Jeff White (Australian footballer)

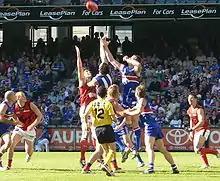
White (in red with arm raised) rucking for Melbourne against Peter Street and Luke Darcy of the Western Bulldogs

Melbourne traded their two highest selections in the 1997 draft (picks 2 and 18) to Fremantle in return for White. He was a key signing in Melbourne's attempt to rebuild its squad, and in his first season at Melbourne he shared the rucking duties with Jim Stynes, the latter mentoring White in their only season together. He played in all of Melbourne's 25 matches for the season as they reached the preliminary final, where they lost to . He received 11 votes in the Brownlow Medal for the season. After a promising start to his career in Melbourne, 1999 was less successful. White's disposals and scoring statistics dropped significantly, and he tellingly failed to record any votes in the Brownlow Medal. In 2000, he was a key member of the Melbourne side that reached the Grand Final, with many pundits seeing White as the best Melbourne player on the ground in the loss to Essendon, as he had 24 hit-outs and 14 disposals. He kicked 16 goals and averaged 21 hit-outs per game for the season, and as in 1998, he recorded 11 Brownlow Medal votes. He effected the most number of hit-outs in the league for the season, with 499.